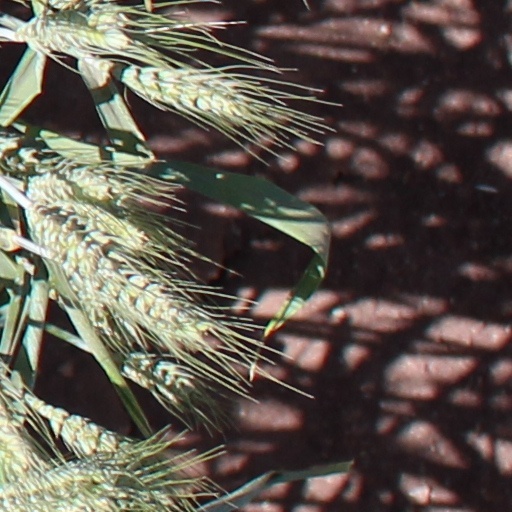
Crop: wheat